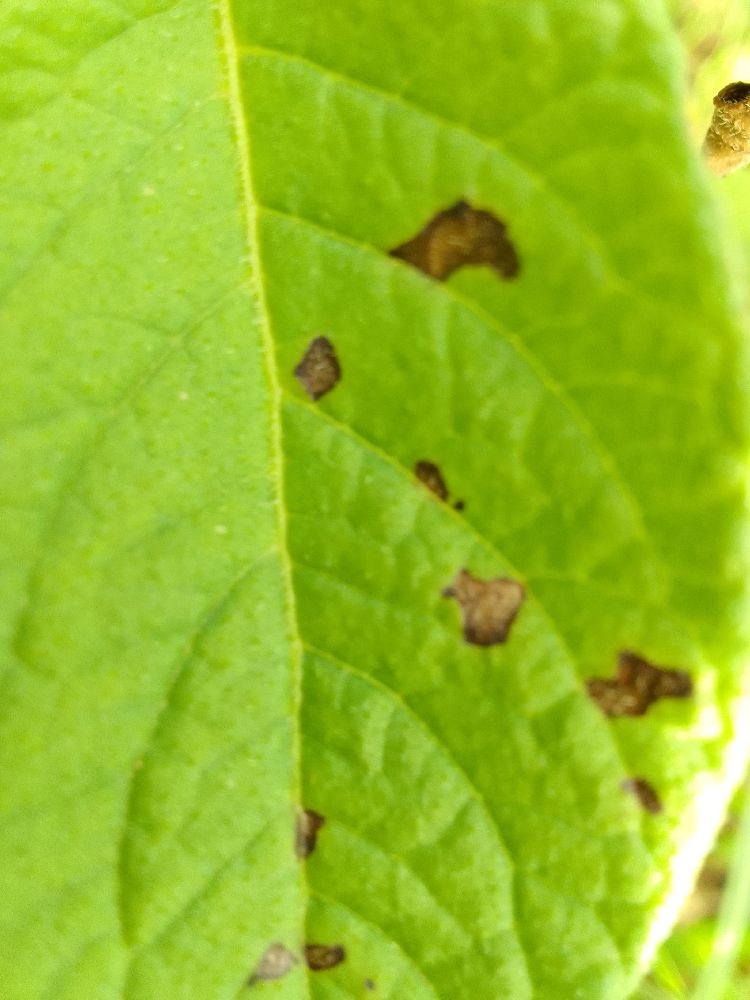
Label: Early blight